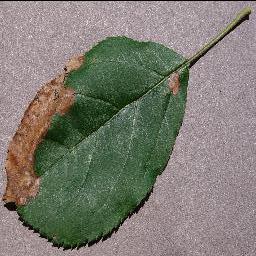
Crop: apple
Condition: black_rot